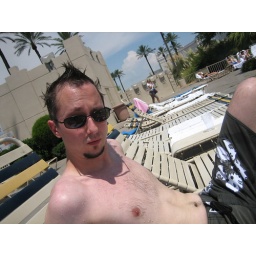
hot white boy in the sun